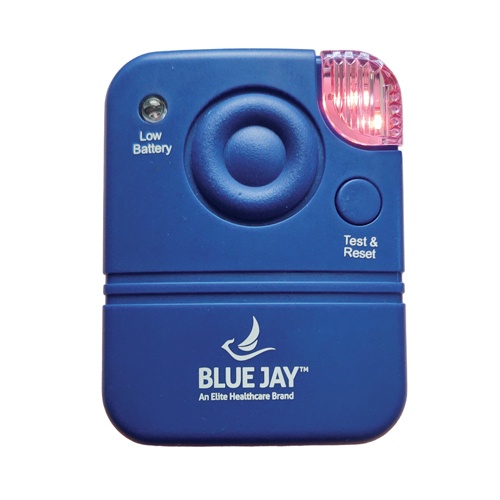
Alarm Alert Standard Patient Alarm By Blue Jay
The Alarm Alert Standard Patient Alarm Is A Caregiver Alarm And Fall Prevention System * Box Includes Standard Alarm Wall Bracket U-bracket 9 Volt Battery Wall Bracket Screws Hok And Loop Adhesive Strips For Wall Bracket And User Guide * Works With Alarm Alert Sensor Pads By Blue Jay (chair Pad Bj115207 And Bed Pad Bj115307) (not Included) * Simply Plug In The Sensor Pad And Set The Alarm Sound To Either High Or Low * Alarm Activation: The Alarm Will Sound And The Alarm Indicator Will Flash Red With The Patient Moves Off The Bed Or Chair Sensor Pad * Easy To Mount Or Clip On Wheelchair Bed Or Lifting Chair * Reset System By Pressing The Reset Button Or Place The Patient Back On The Sensor Pad * Low Battery Indicator Will Blink Yellow When The 9v Battery Is Low And Needs To Be Replaced * 1 Year Warranty *
Brand: Bextera Health
Category: Health & Beauty > Health Care > Medical Alarm Systems